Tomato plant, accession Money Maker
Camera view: tilt-top (135 deg); turntable rotation: 180 degrees
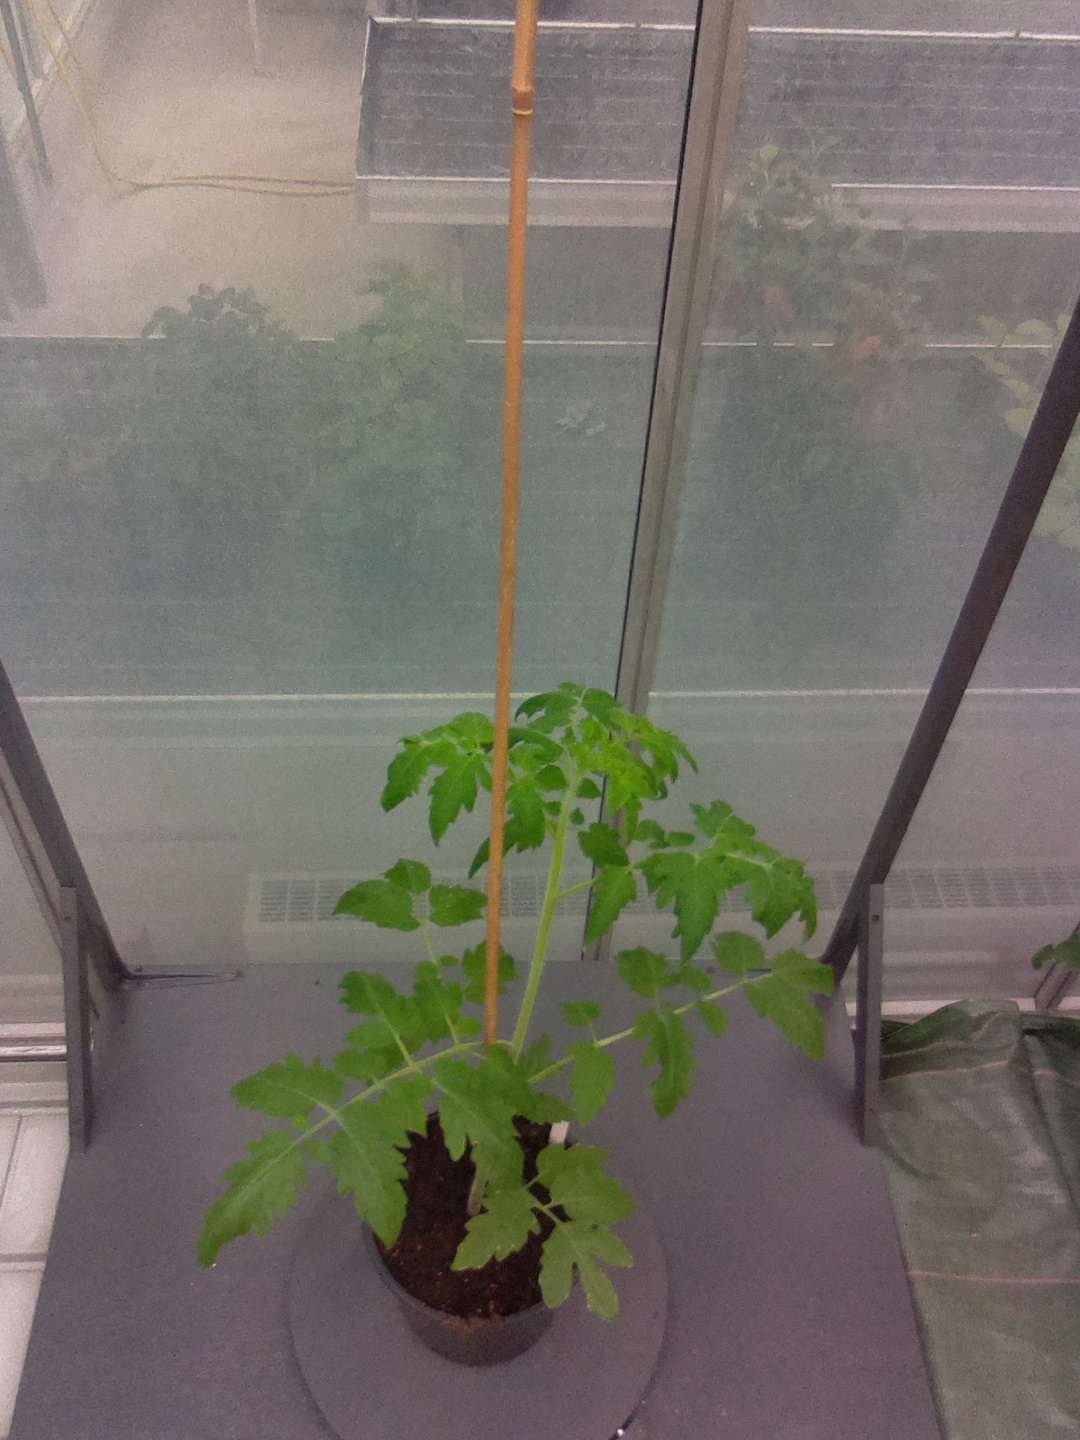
BBCH growth stage 14: 8 of true leaves visible